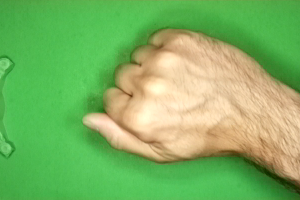
Label: rock